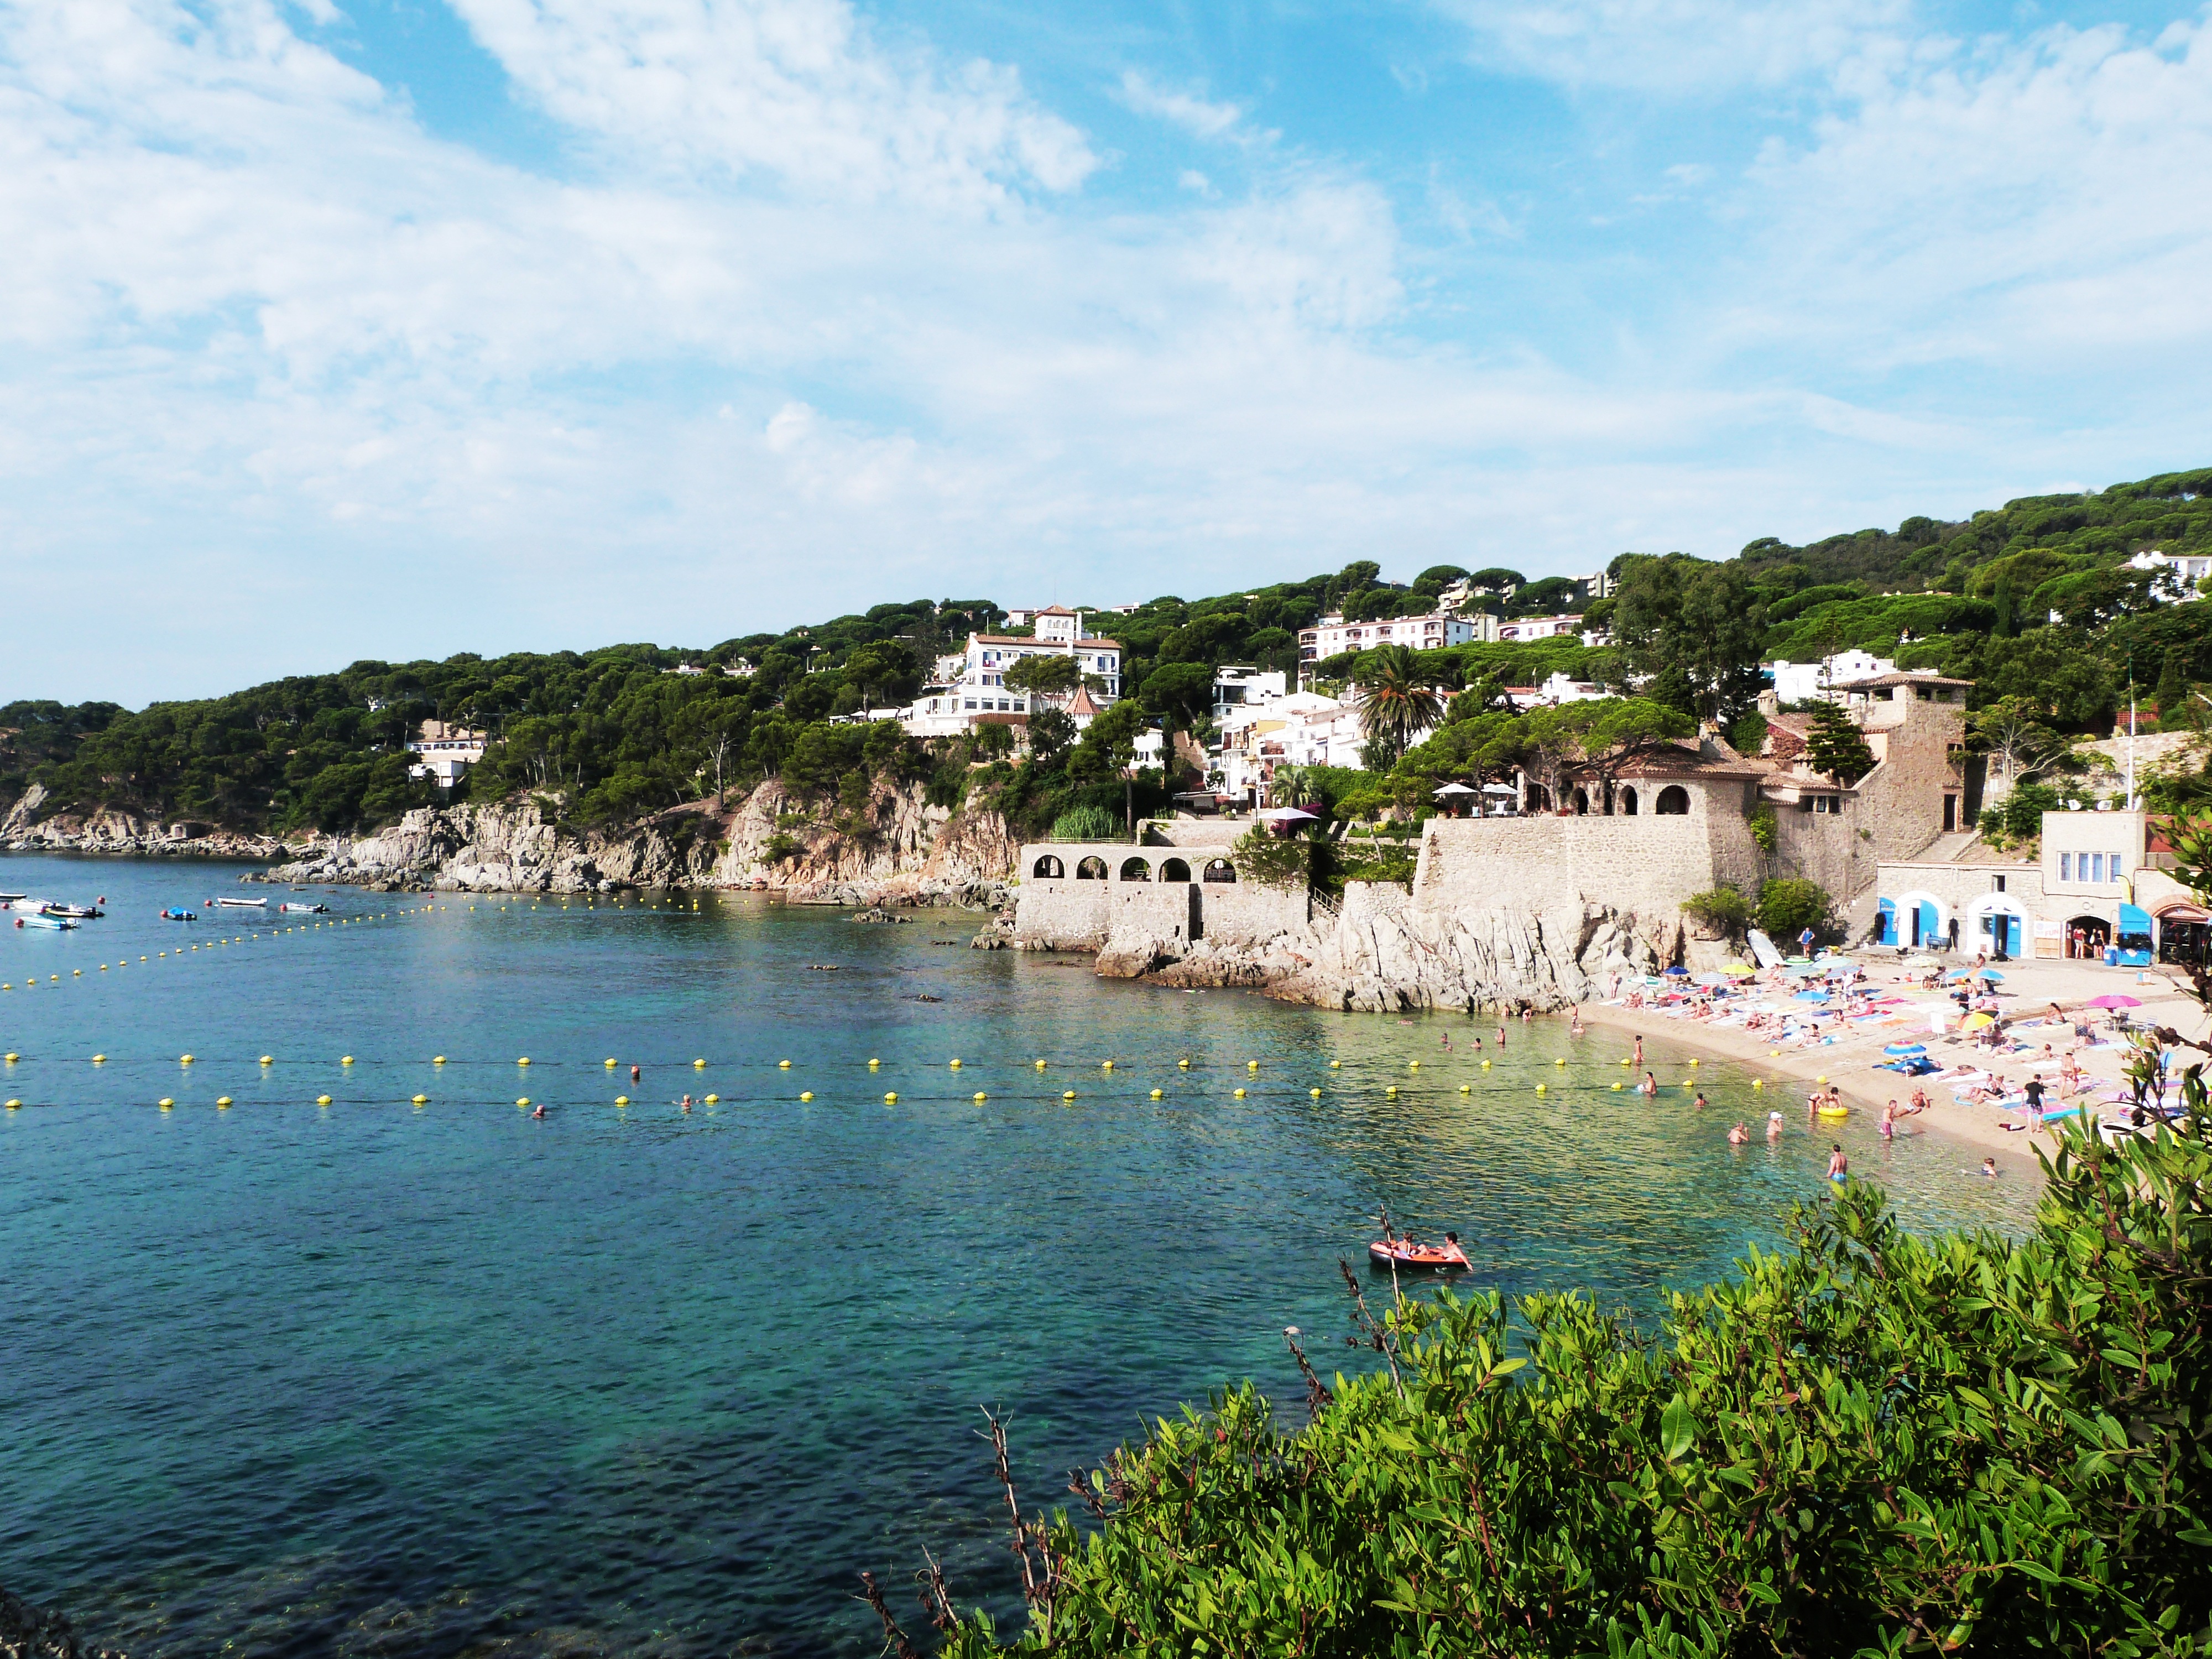
beach, sea, coast, nature, sand, ocean, sun, shore, coastal, vacation, cove, mediterranean, lagoon, bay, blue, tourism, terrain, body of water, rocks, waves, costa, tropics, costa brava, palafrugell, the golfet